20th Waffen Grenadier Division of the SS (1st Estonian)

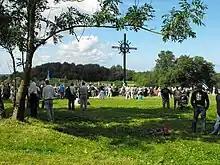
65th anniversary of the Battle of Tannenberg Line, 2009

Most living veterans of the division belong to the 20th Estonian Waffen Grenadier Division Veterans Union (Estonian: "20. Eesti Relvagrenaderide Diviisi Veteranide Ühendus"). It was founded in 2000 and gatherings of veterans of the division are organised by the union on the anniversaries of the battle of the Tannenberg Line in the Sinimäed Hills. Since 2008, the chairman of the union is Heino Kerde, a former member of the 45th Regiment.